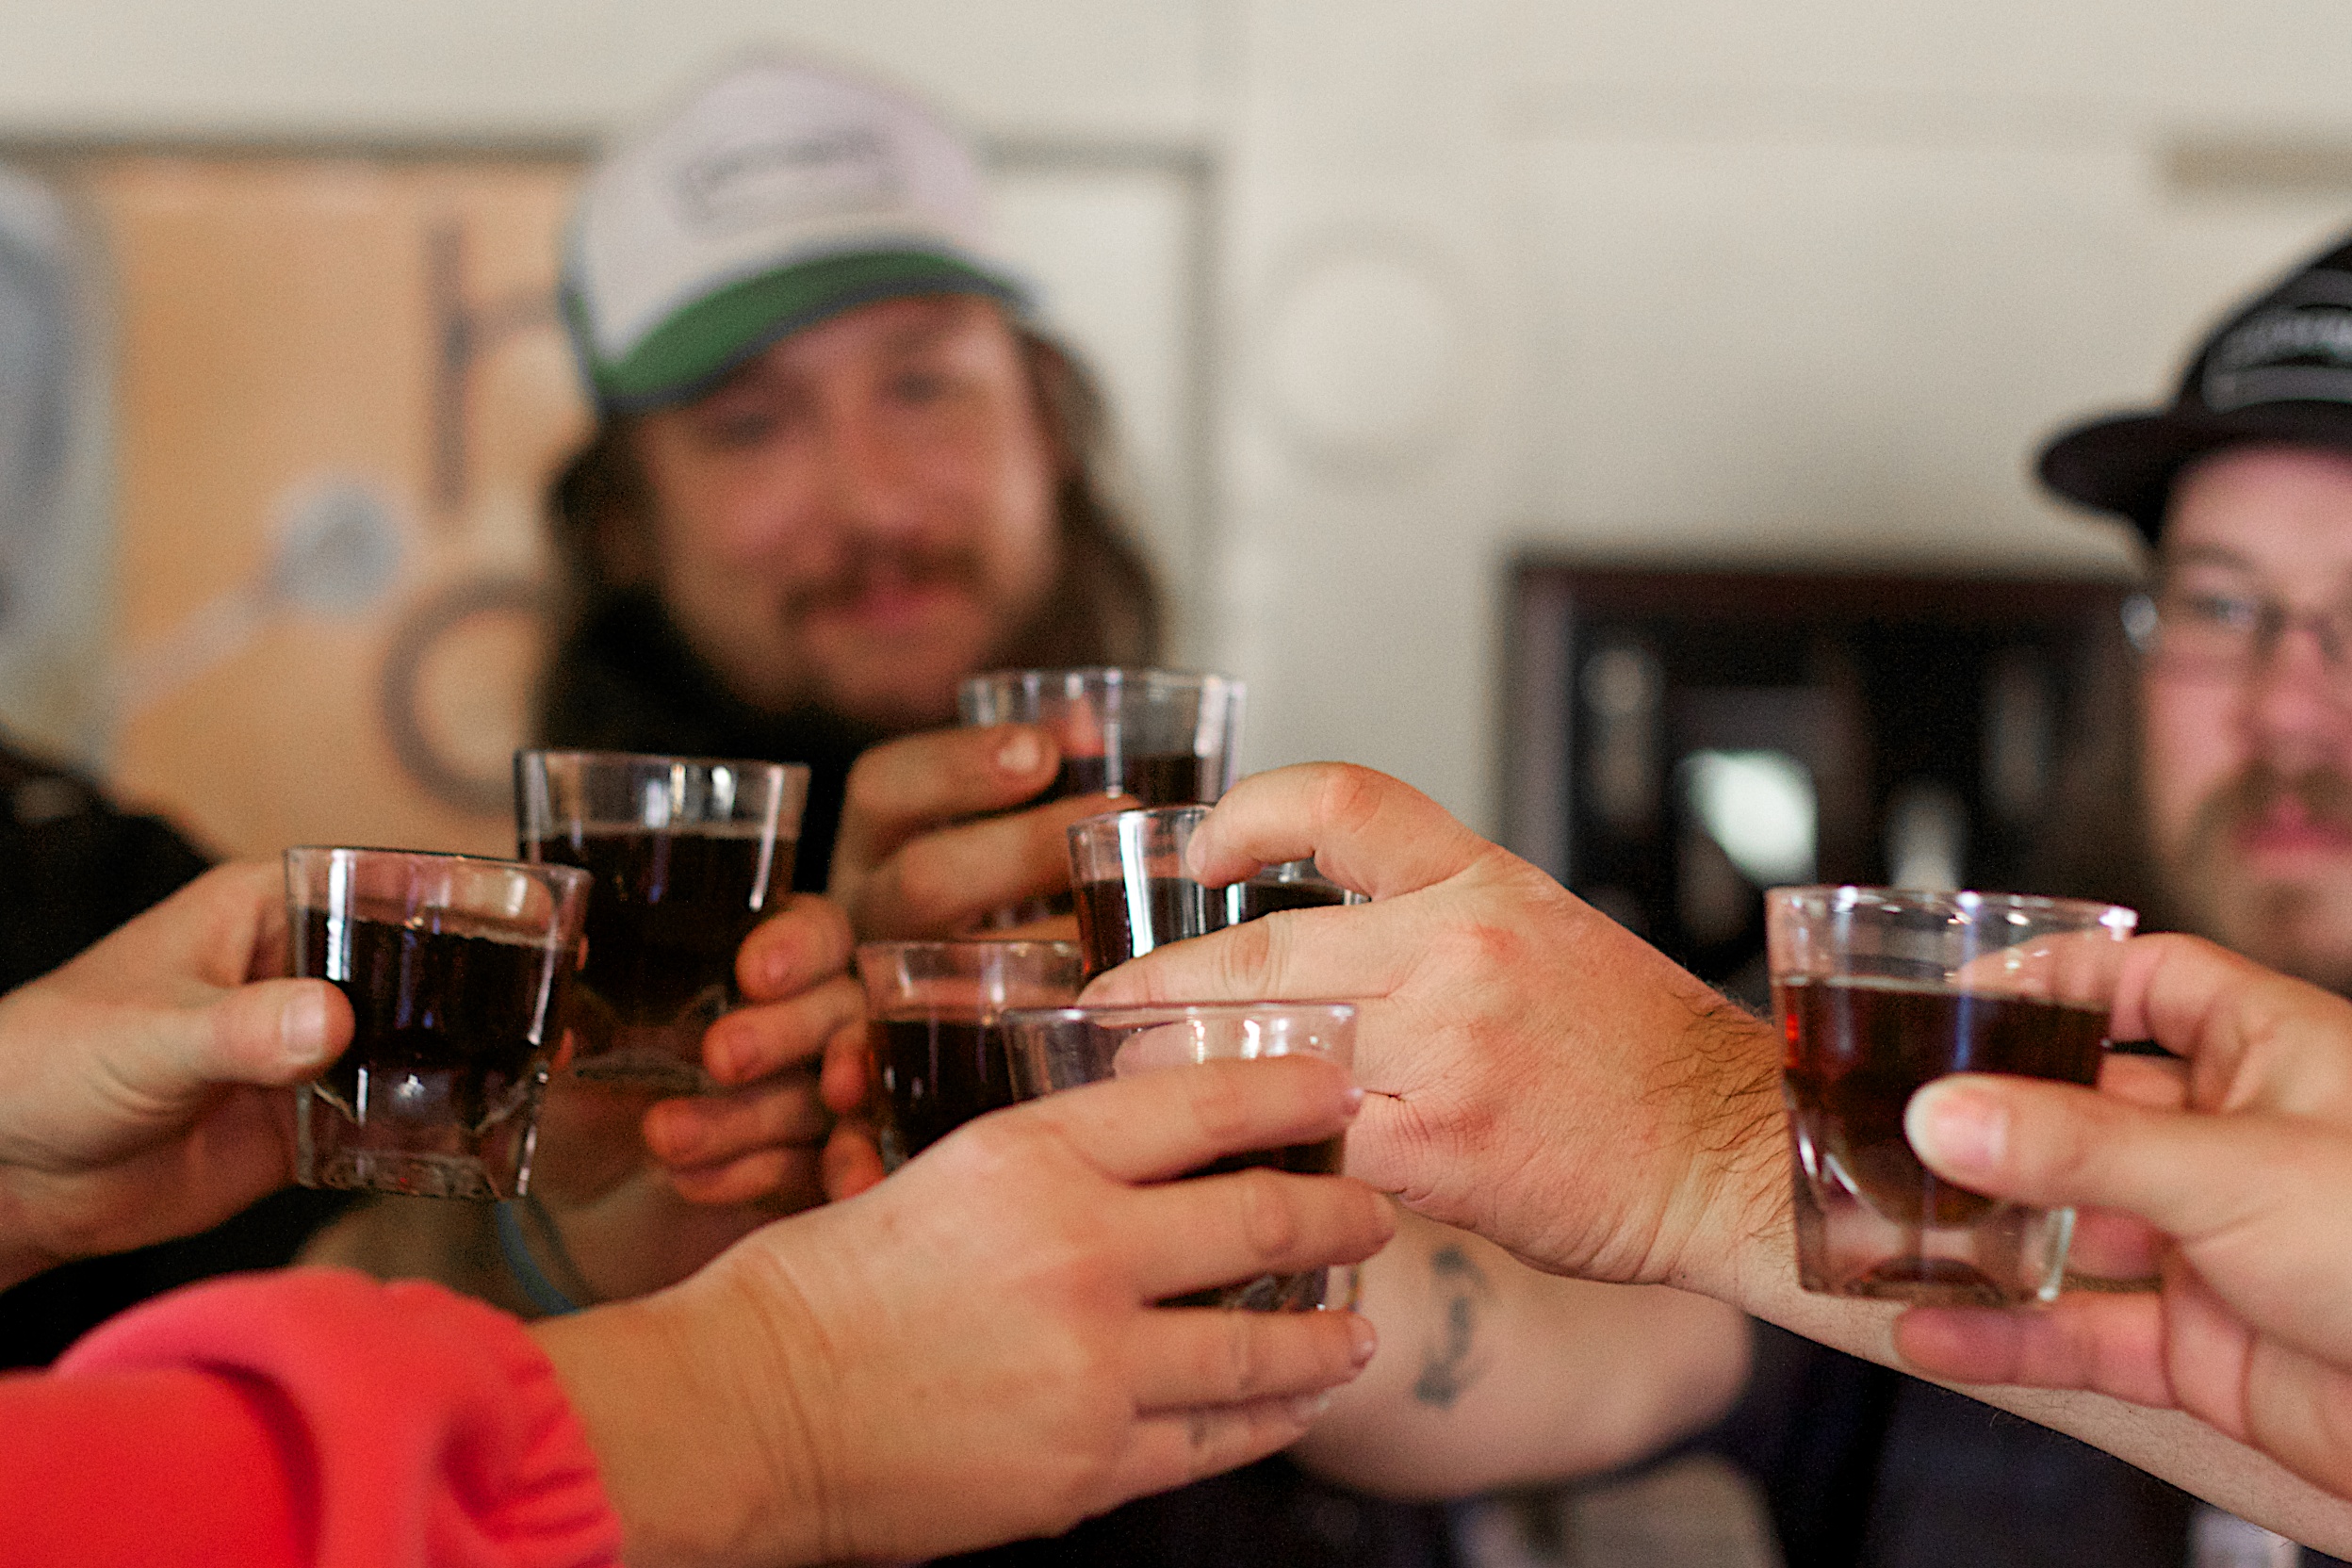
wine, drink, beer, alcohol, thatbrewery, beardbrew, alcoholic beverage, sense, distilled beverage